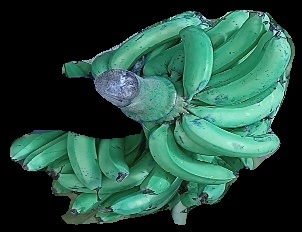
Variety: pachbale
Grade: grade3